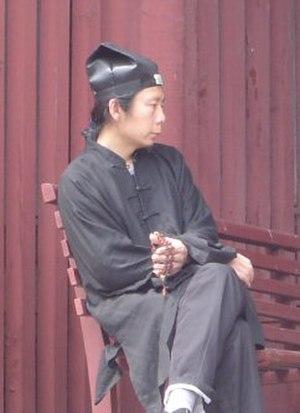
Le taoïsme est un des trois piliers de la philosophie chinoise avec le confucianisme et le bouddhisme, et se fonde sur l'existence d'un principe à l’origine de toute chose, appelé « Tao ».